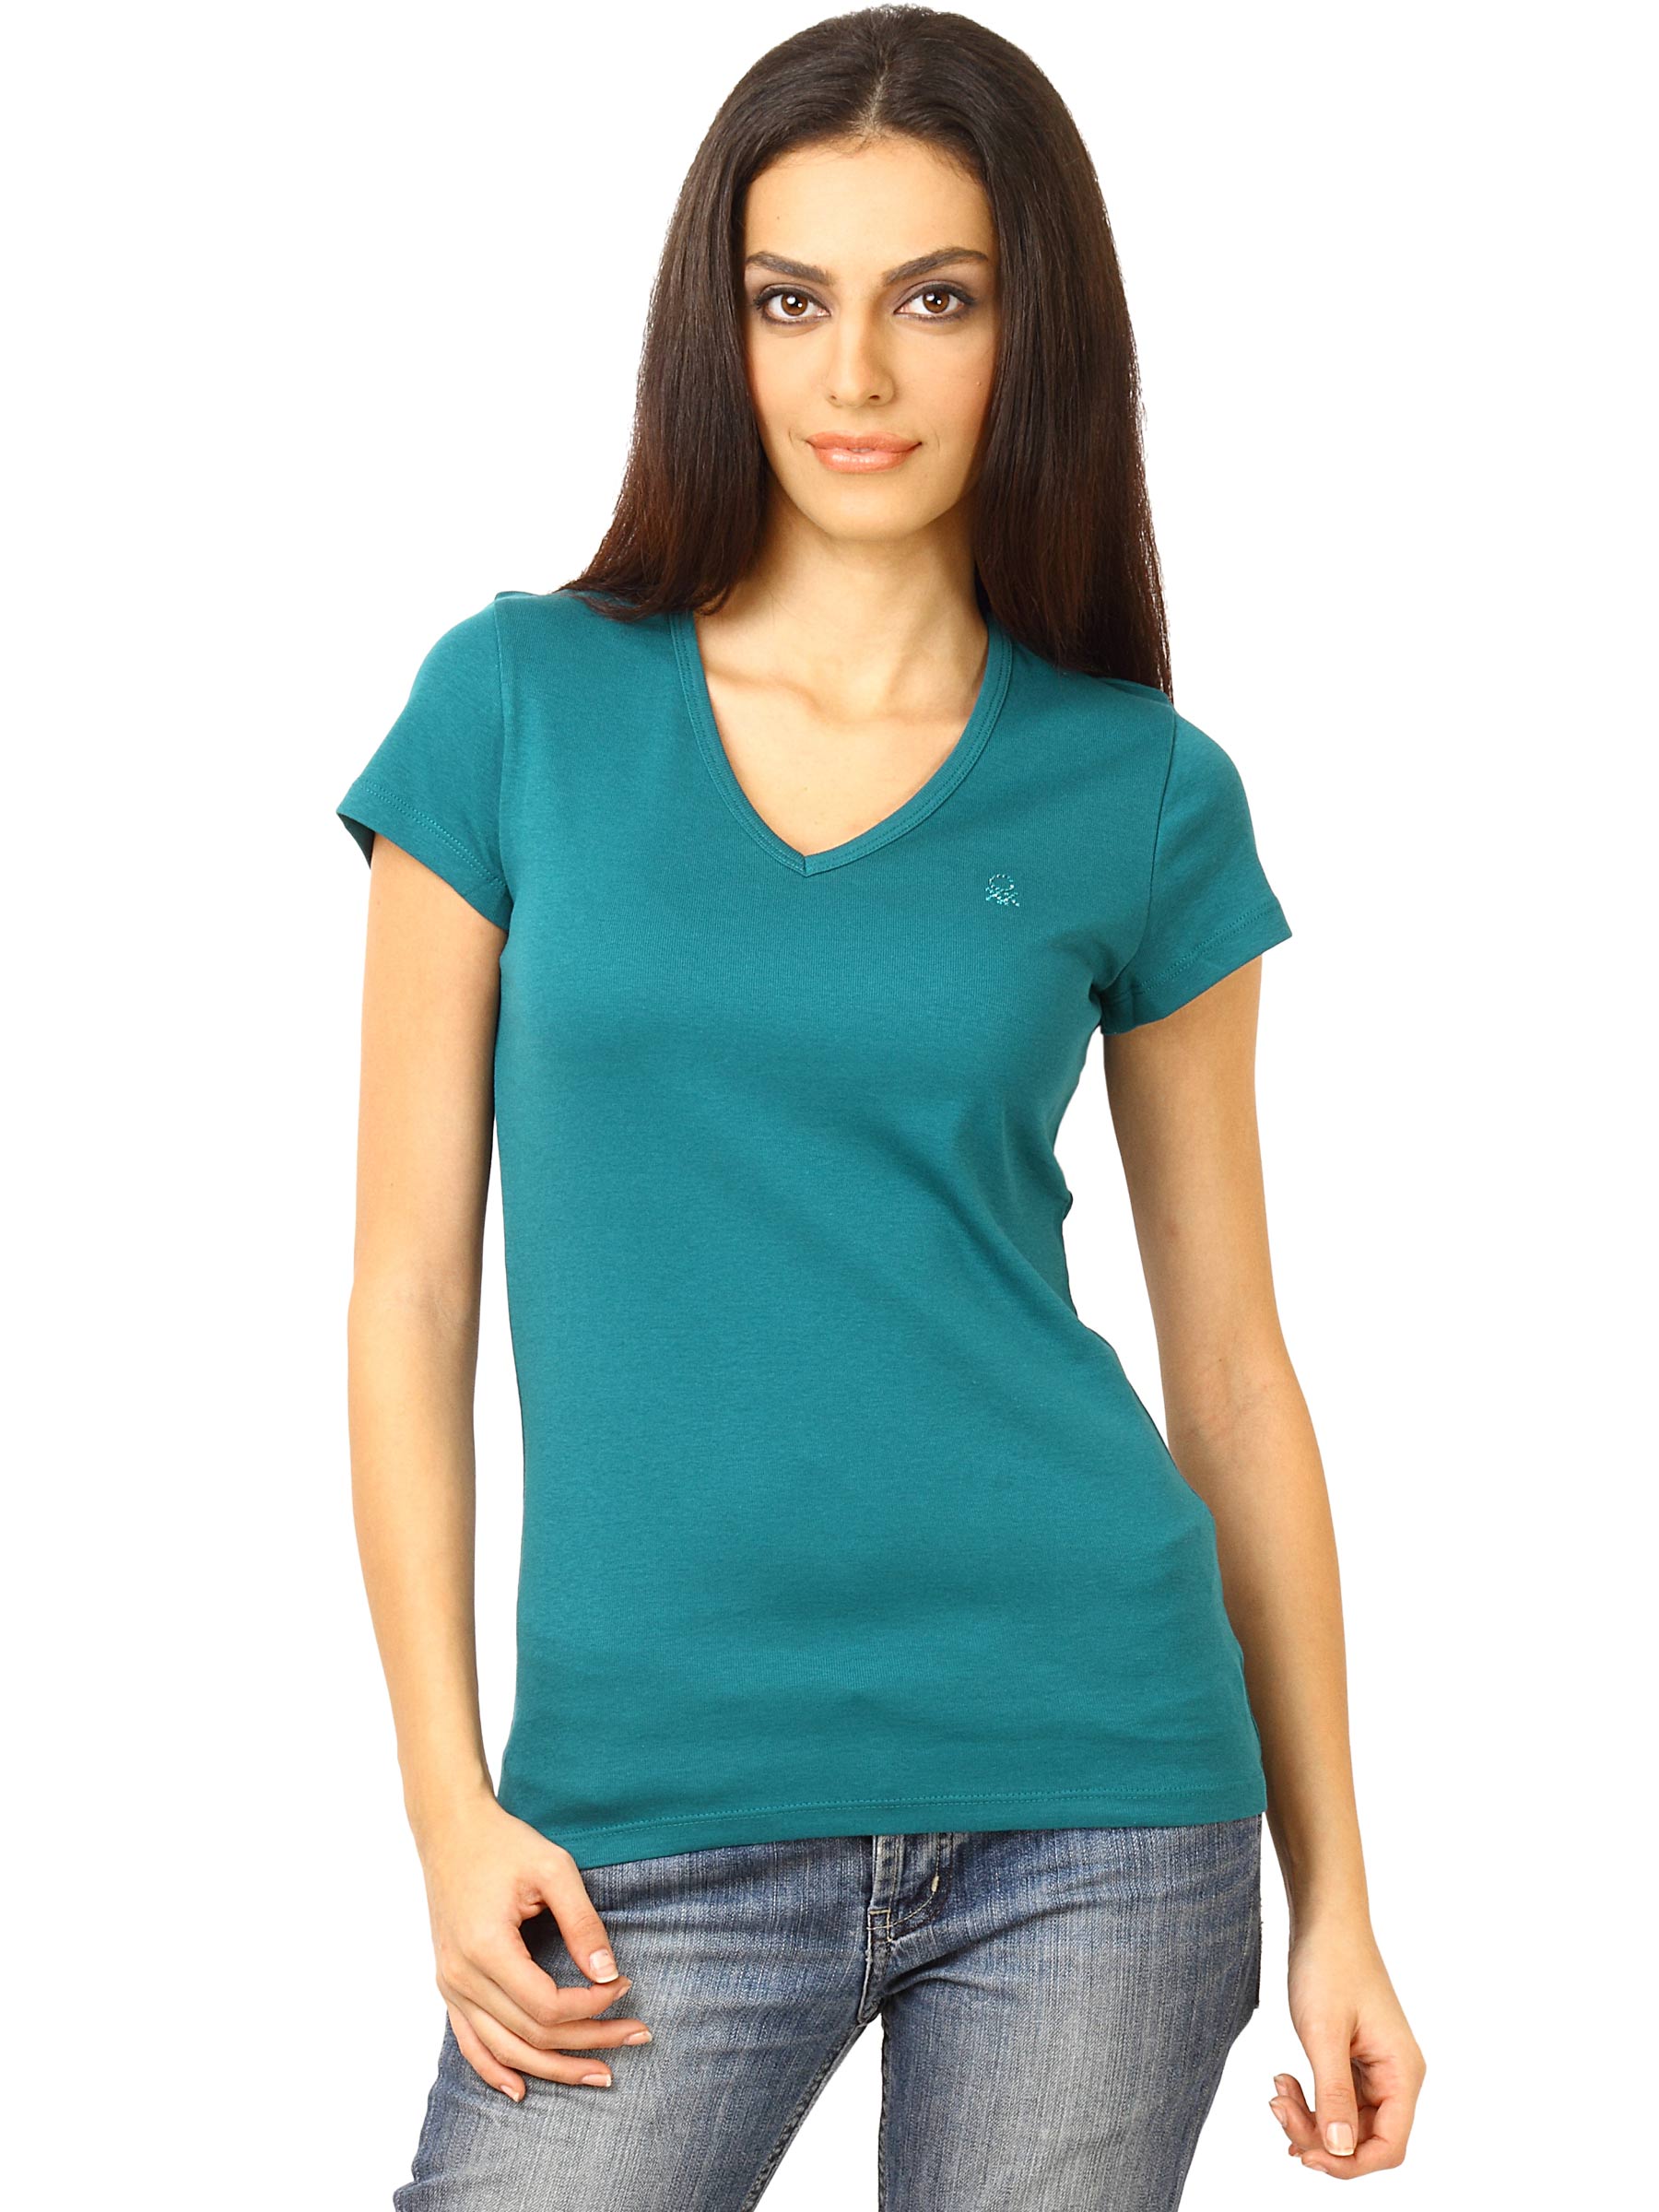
United Colors of Benetton Women Solid Green T-shirt
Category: Apparel / Topwear / Tshirts
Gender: Women
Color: Green
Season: Fall 2011
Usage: Casual